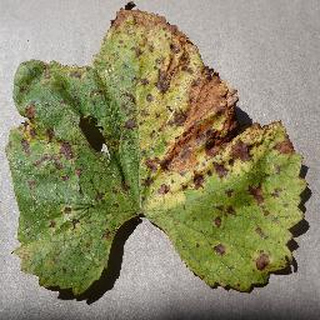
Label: grape_leaf_blight